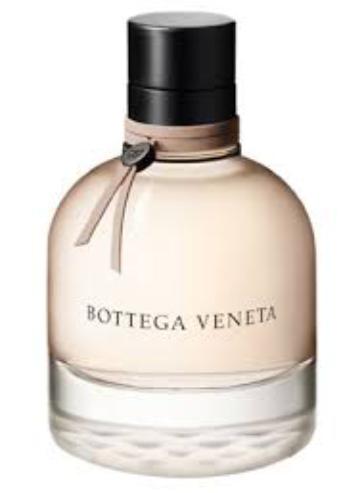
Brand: Bottega Veneta
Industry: Clothes